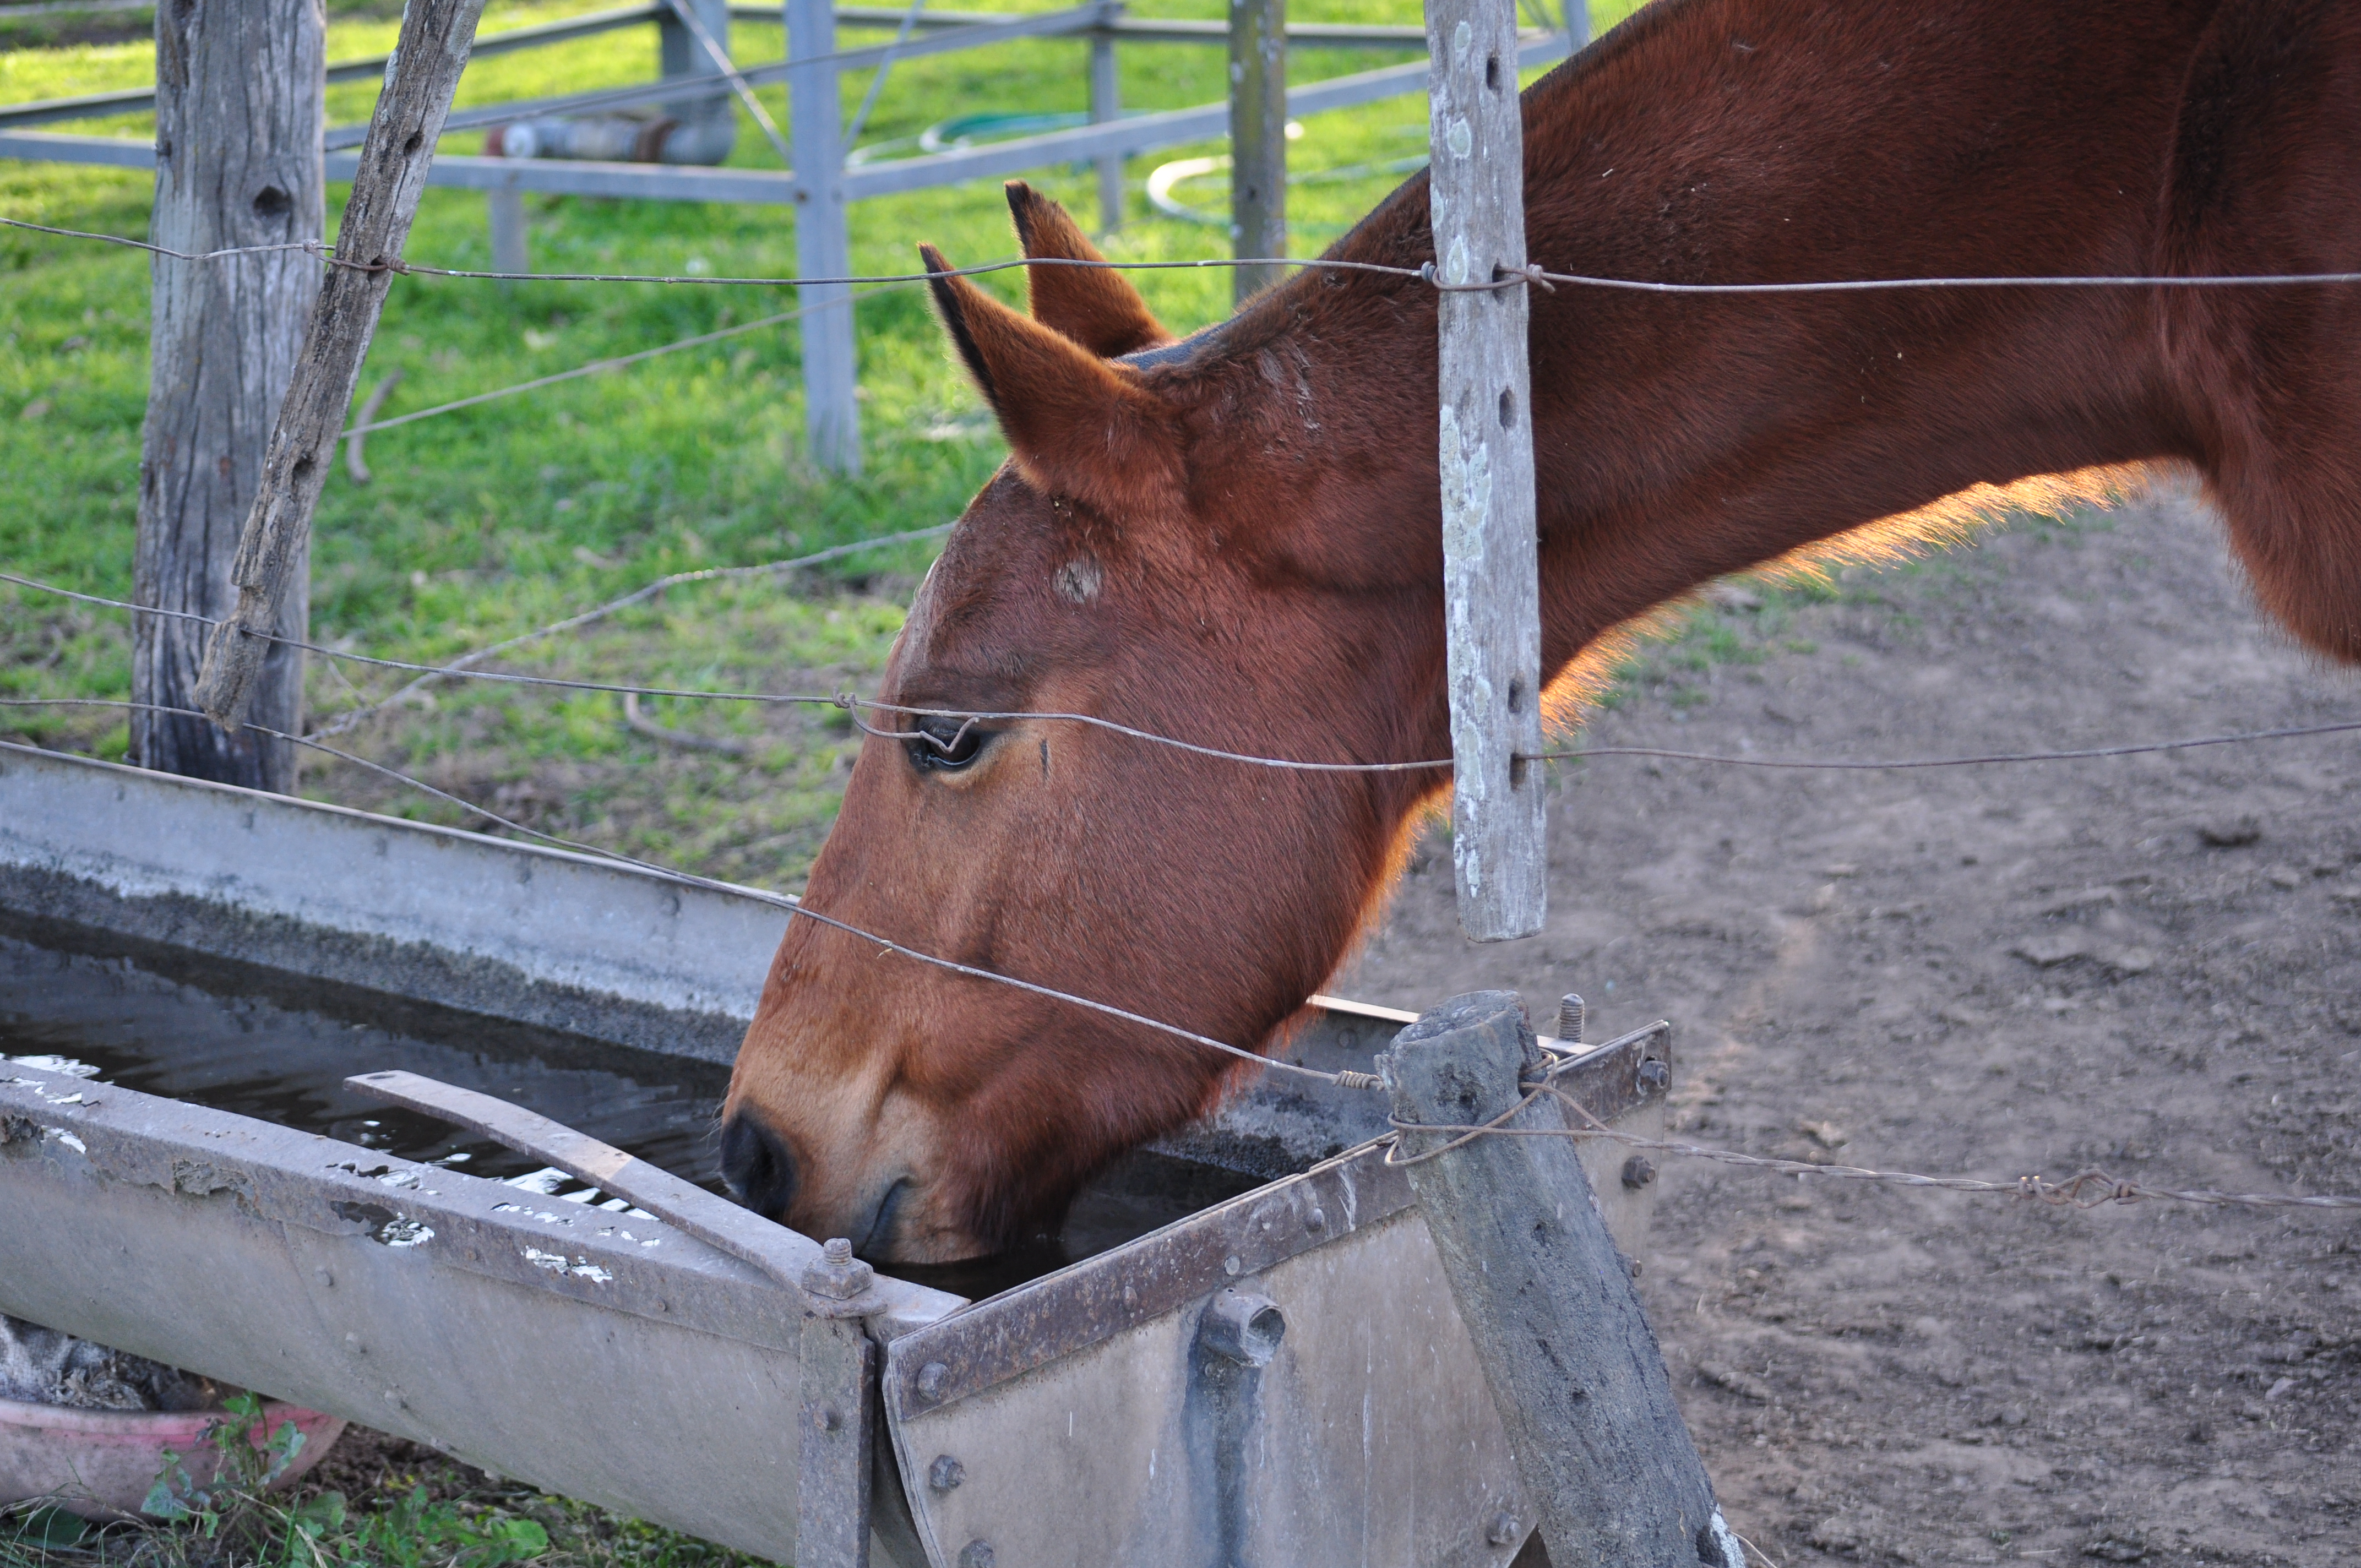
horse, head horse, country, farm, land, nature, mammal, vertebrate, sorrel, halter, snout, mare, horse tack, liver, mane, pack animal, mustang horse, livestock, bridle, wildlife, stallion